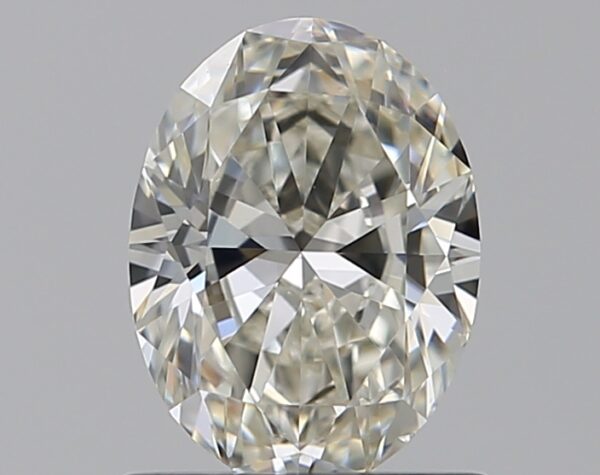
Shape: oval
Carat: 0.72
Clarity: VS2
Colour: J
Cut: EX
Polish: EX
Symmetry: VG
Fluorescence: F
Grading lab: GIA
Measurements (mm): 6.79 x 5.07 x 3.08